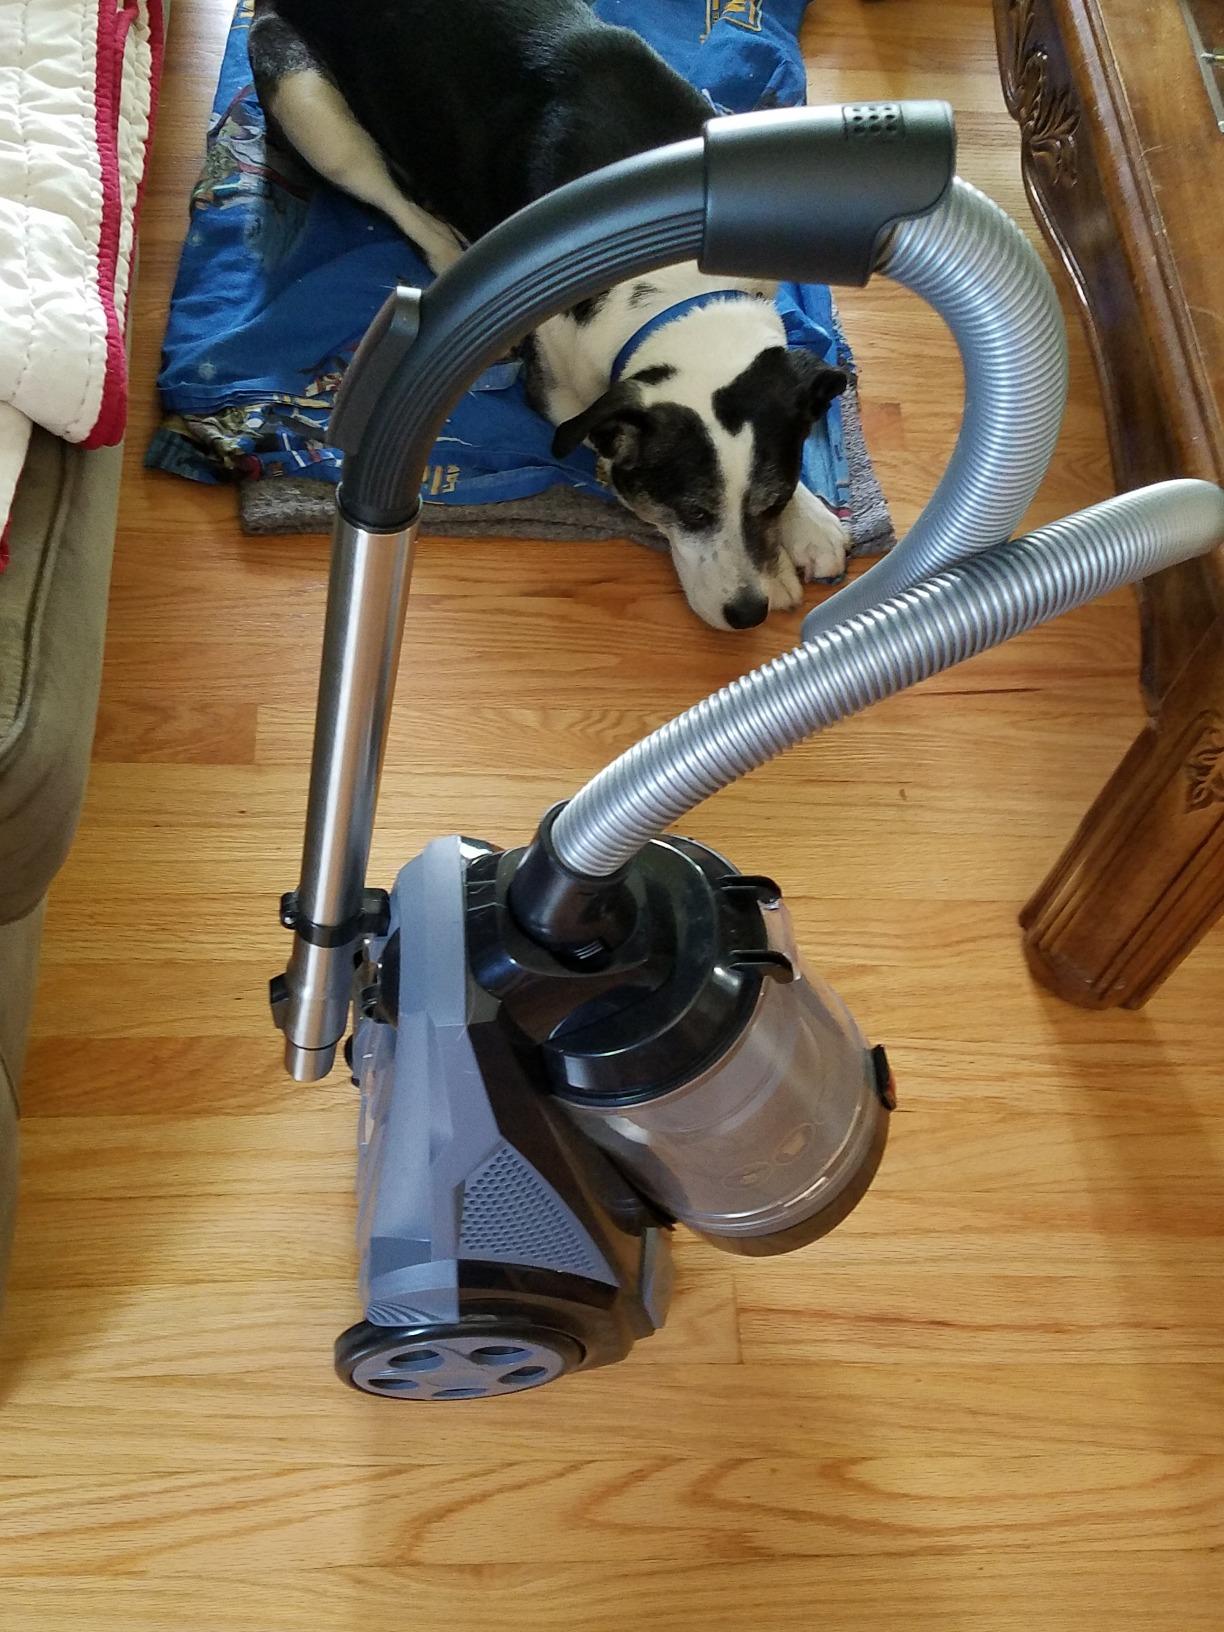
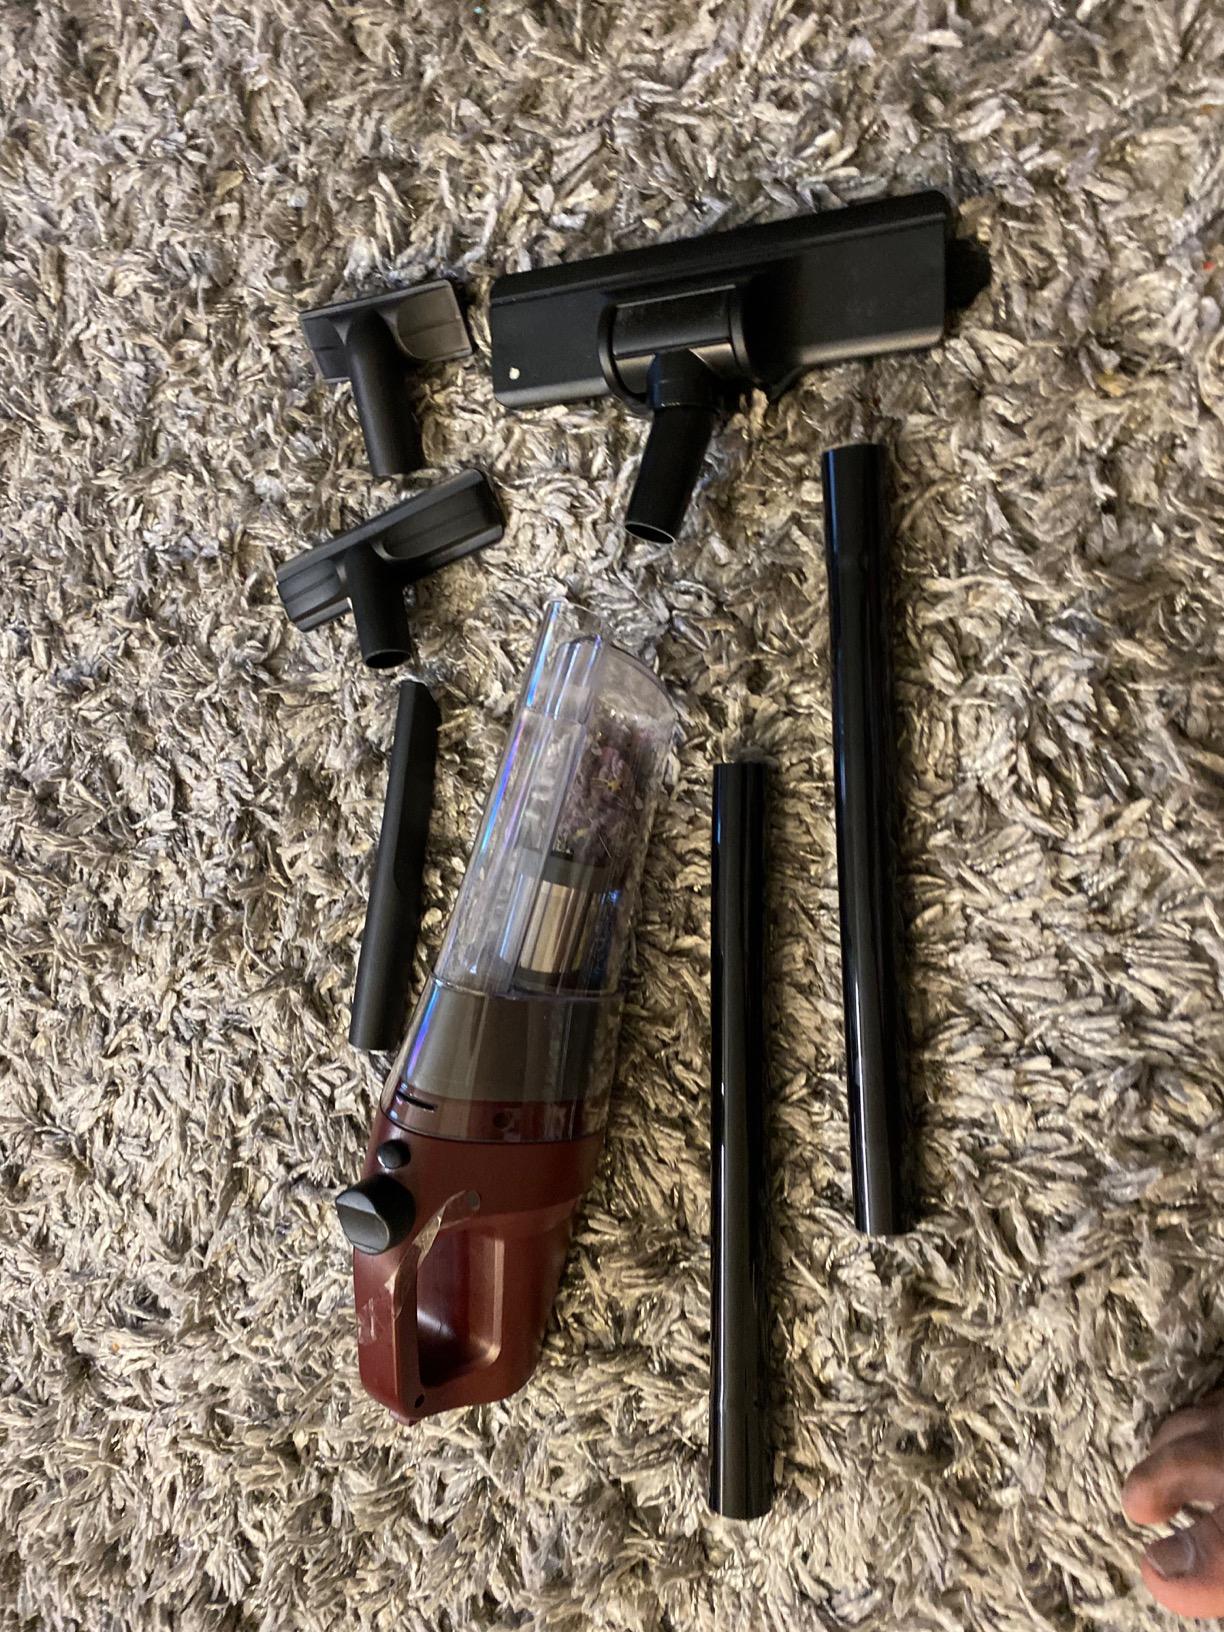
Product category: items_vacuum
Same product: no